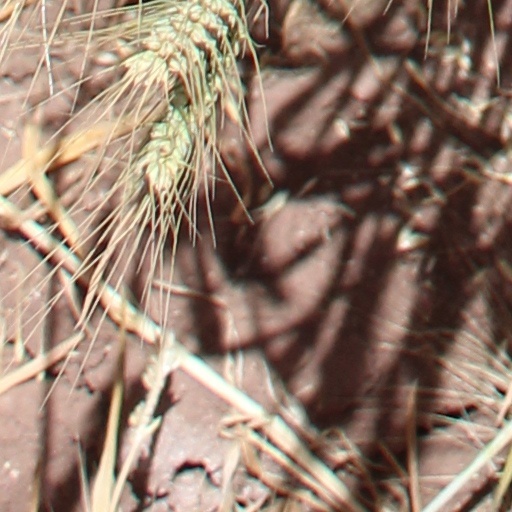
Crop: wheat